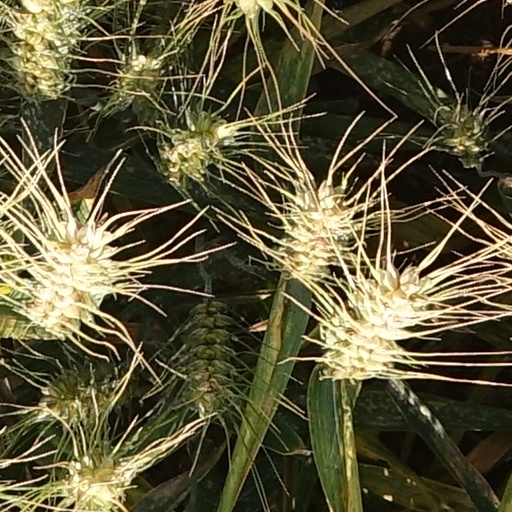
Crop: wheat